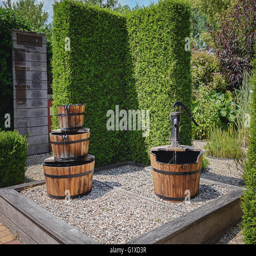
decorative fountains in the garden